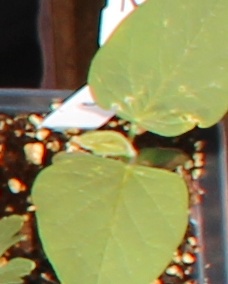
Label: Soybean